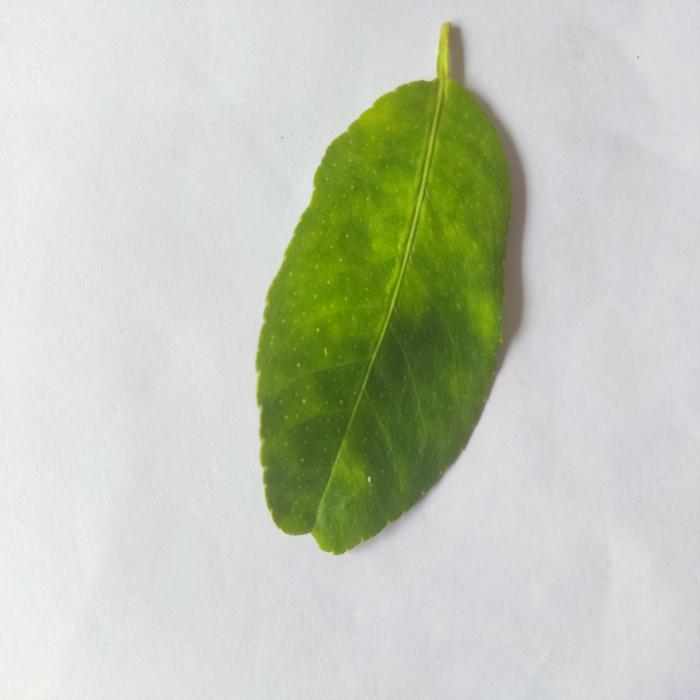
Crop: Lemon
Leaf condition: Citrus